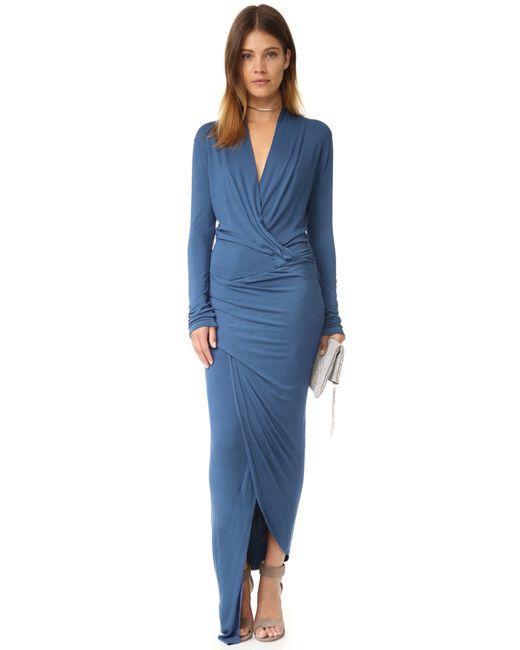
Damen Langarm Maxi Bodycon Kleider V-Ausschnitt Twist Front gerafftes Cocktail Abendkleid mit Schlitz